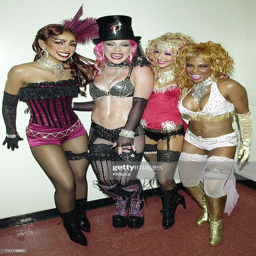
entertainer , pop rock artist , pop artist and hip hop artist during awards